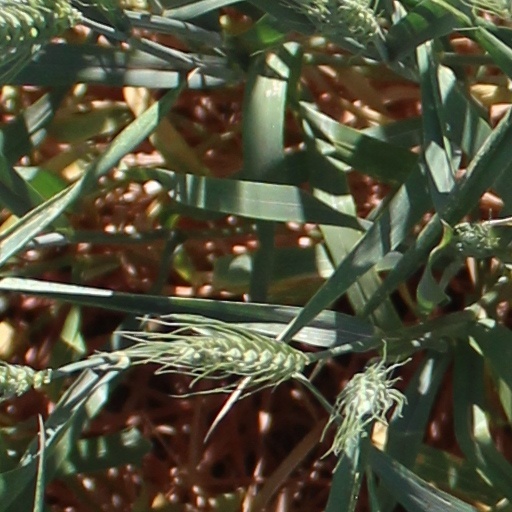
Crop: wheat